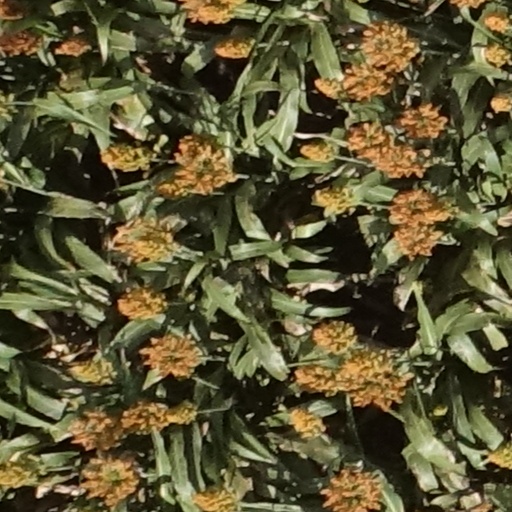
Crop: sorghum